National Transit Building

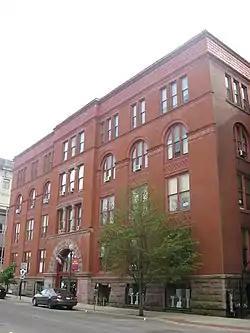
View from Seneca Street

The National Transit Building is an historic, American commercial building that is located at 206 Seneca Street, Oil City, Venango County, Pennsylvania.